Sister Citizen: Shame, Stereotypes, and Black Women in America

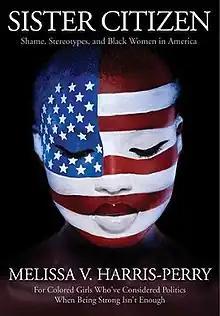
First edition

Sister Citizen: Shame, Stereotypes, and Black Women in America is a book published in 2011 through Yale University Press written by the American MSNBC television host, feminist, and professor of Politics and African American Studies at Tulane University, Melissa Harris-Perry. The book is an exploration of Black female identity in the US and the politics surrounding the perception of Black culture in America.